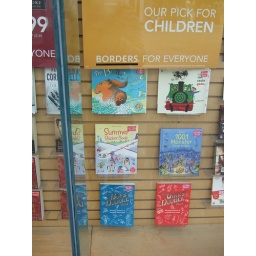
I was walking past Borders book store in Islington last night and look what I saw in window!